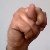
The image shows a hand gesture representing the letter 'N' in Indian Sign Language.